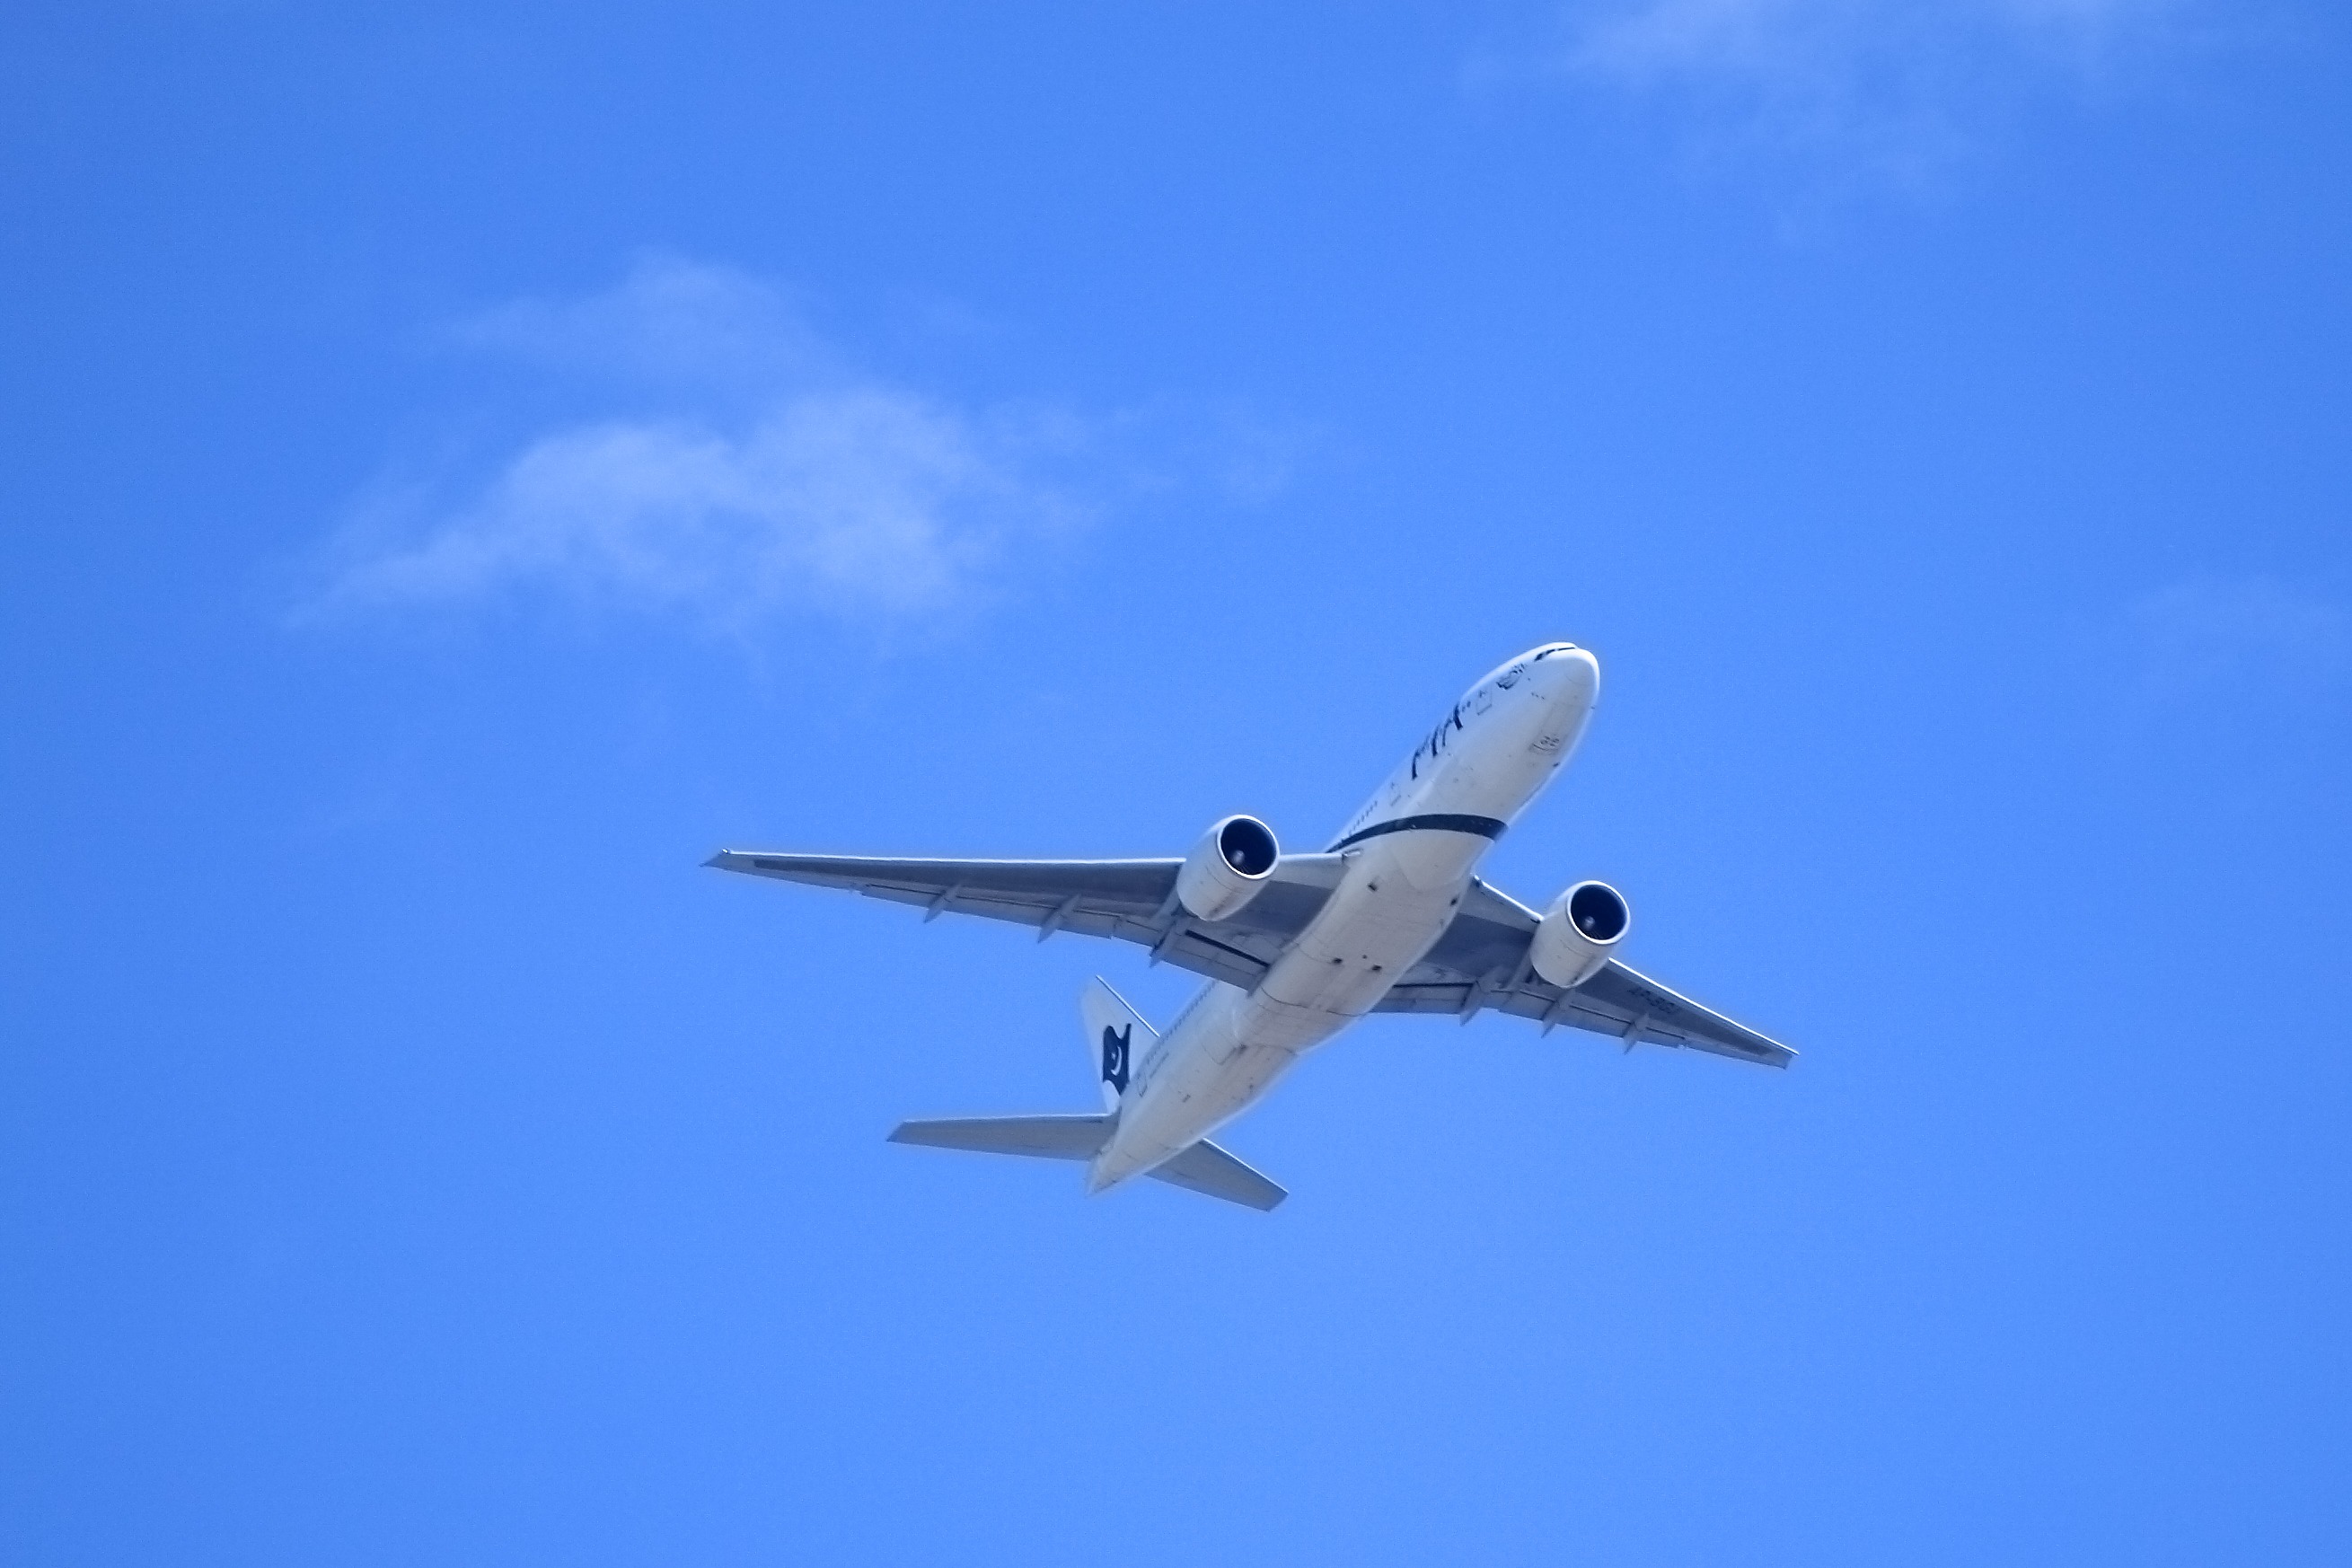
wing, sky, air, fly, travel, airplane, plane, aircraft, jet, transportation, transport, vehicle, airline, aviation, flight, machine, speed, turbine, aeroplane, airliner, cargo, engine, boeing, takeoff, air force, jet aircraft, boeing 777, air travel, atmosphere of earth, wide body aircraft, aircraft engine